John Kerr (minister)

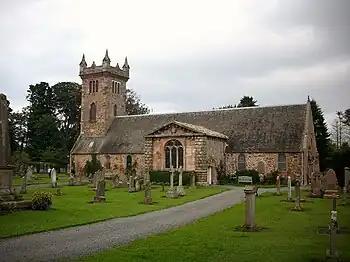
Dirleton Kirk

The Rev. John Kerr FRSE LLD (1852-1920) was a Scottish minister, sportsman and sports author. He has been titled the Sporting Padre. His sporting repertoire included golf, curling, and skating.